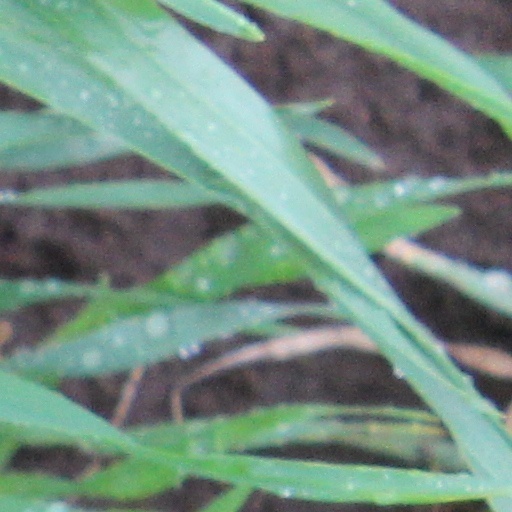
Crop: wheat